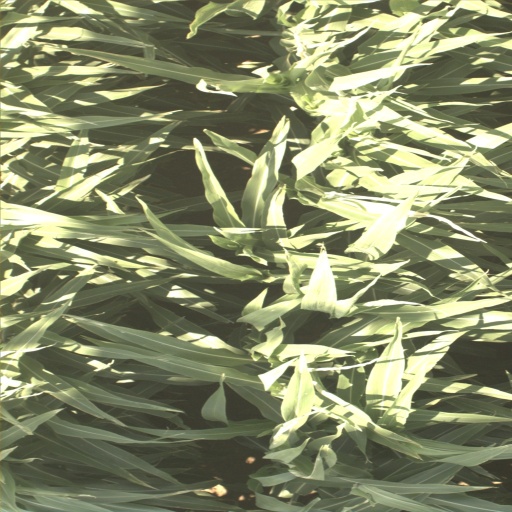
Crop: sorghum